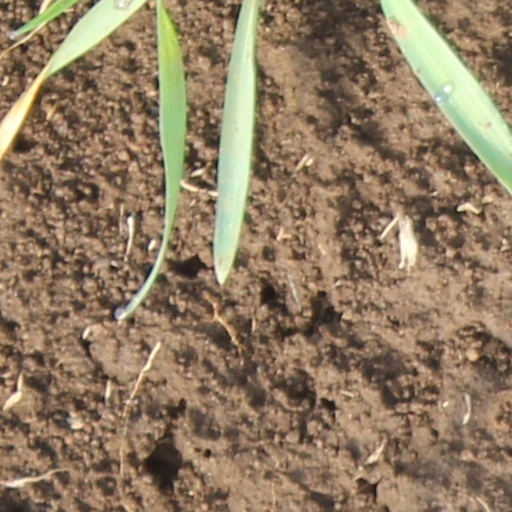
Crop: wheat